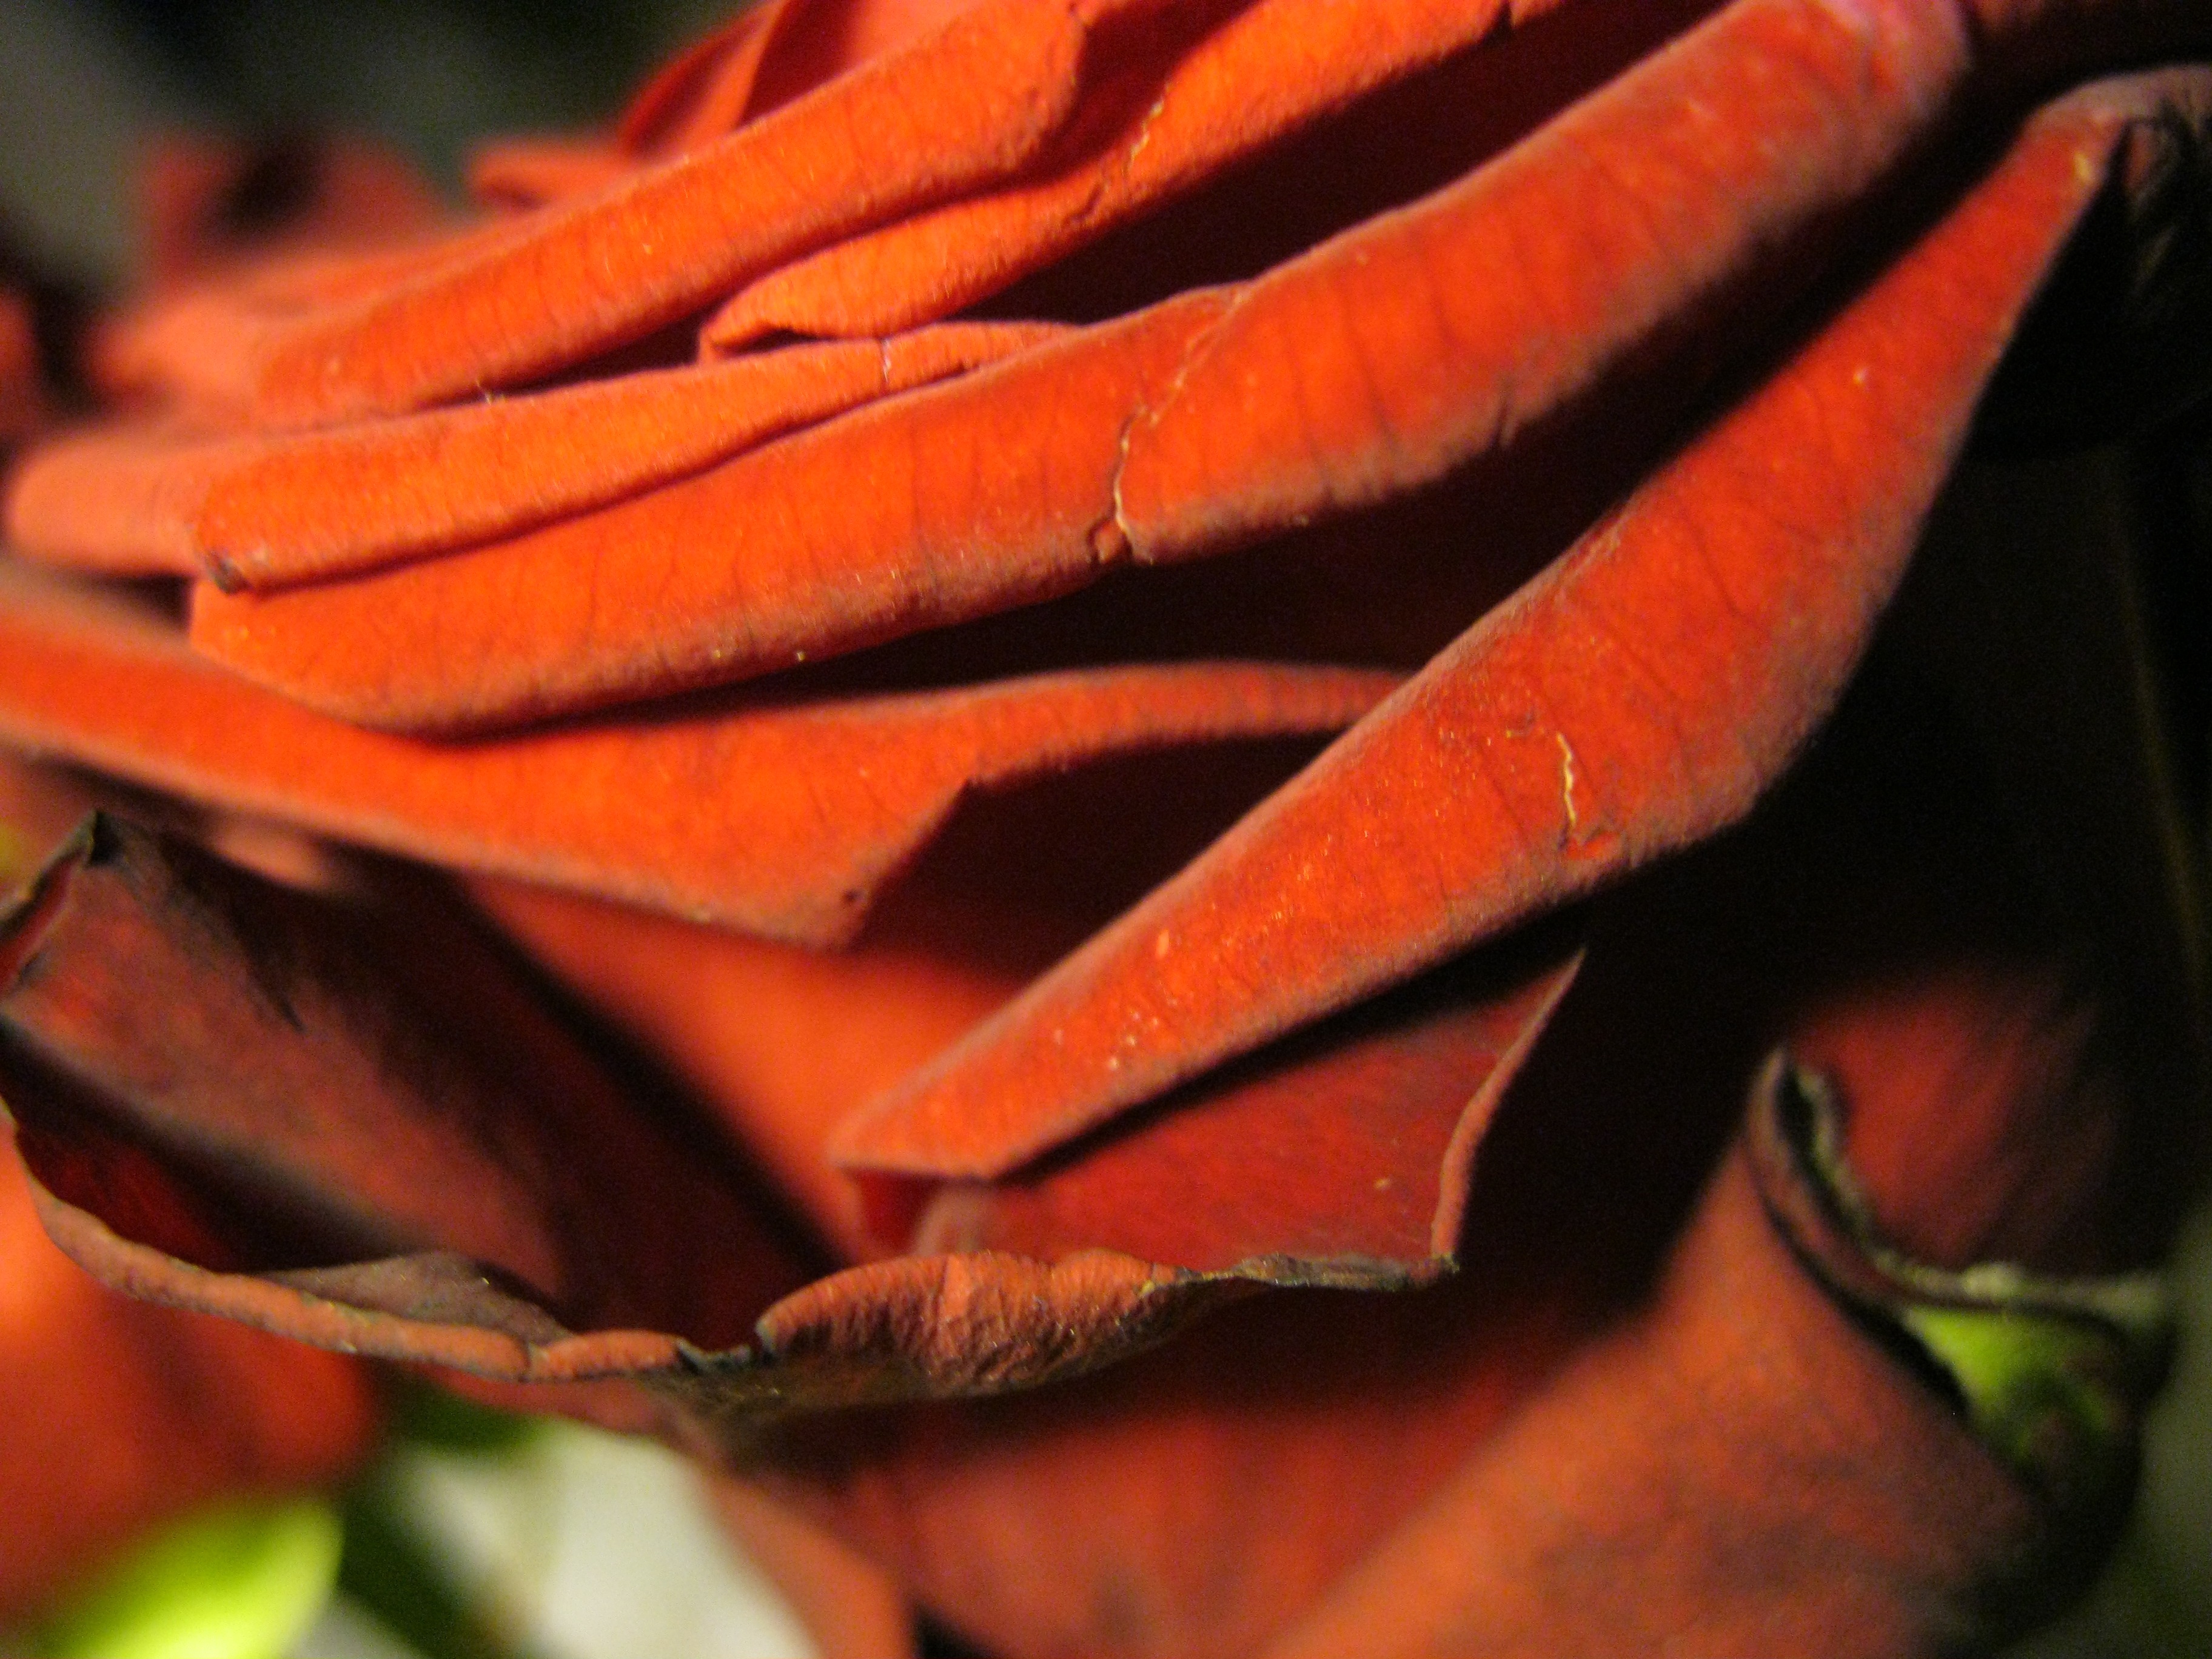
blossom, plant, leaf, flower, petal, bloom, love, rose, food, red, produce, color, autumn, romantic, close, close up, rose bloom, macro photography